Coventry ring road

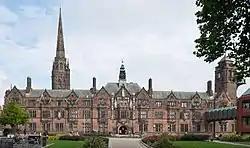
View of the Council House in Coventry

Gibson's 1941 plan called for "a system of radial and ring roads", the innermost ring centred on a proposed civic centre east of the Council House. His intention was to use existing roads wherever possible, widening them to dual carriageways and linking them to the radial roads with roundabouts. In his 1945 "Coventry of the Future" plan, Gibson moved the proposed route of the ring road to the north and west of the 1941 version, with the new alignment centred on Broadgate. This new route no longer followed Corporation Street and Queen Victoria Road, and Gibson designated the land between these and the ring-road route for light industry. The government did not initially approve the new route, citing a concern that it encircled too much of the city. But the council's position was that the ring road could not run on Corporation Street and Queen Victoria Road as planned, due to the need for businesses to have direct access to those roads, and therefore must be sited further north west. The plan included provision for the inner circulatory route, a loop comprising existing roads inside the ring road, to serve as a distributor within the city centre. The 1945 plan also featured two additional ring roads – a middle ring passing through the suburbs, and an outer ring extending the existing A45 southern bypass.